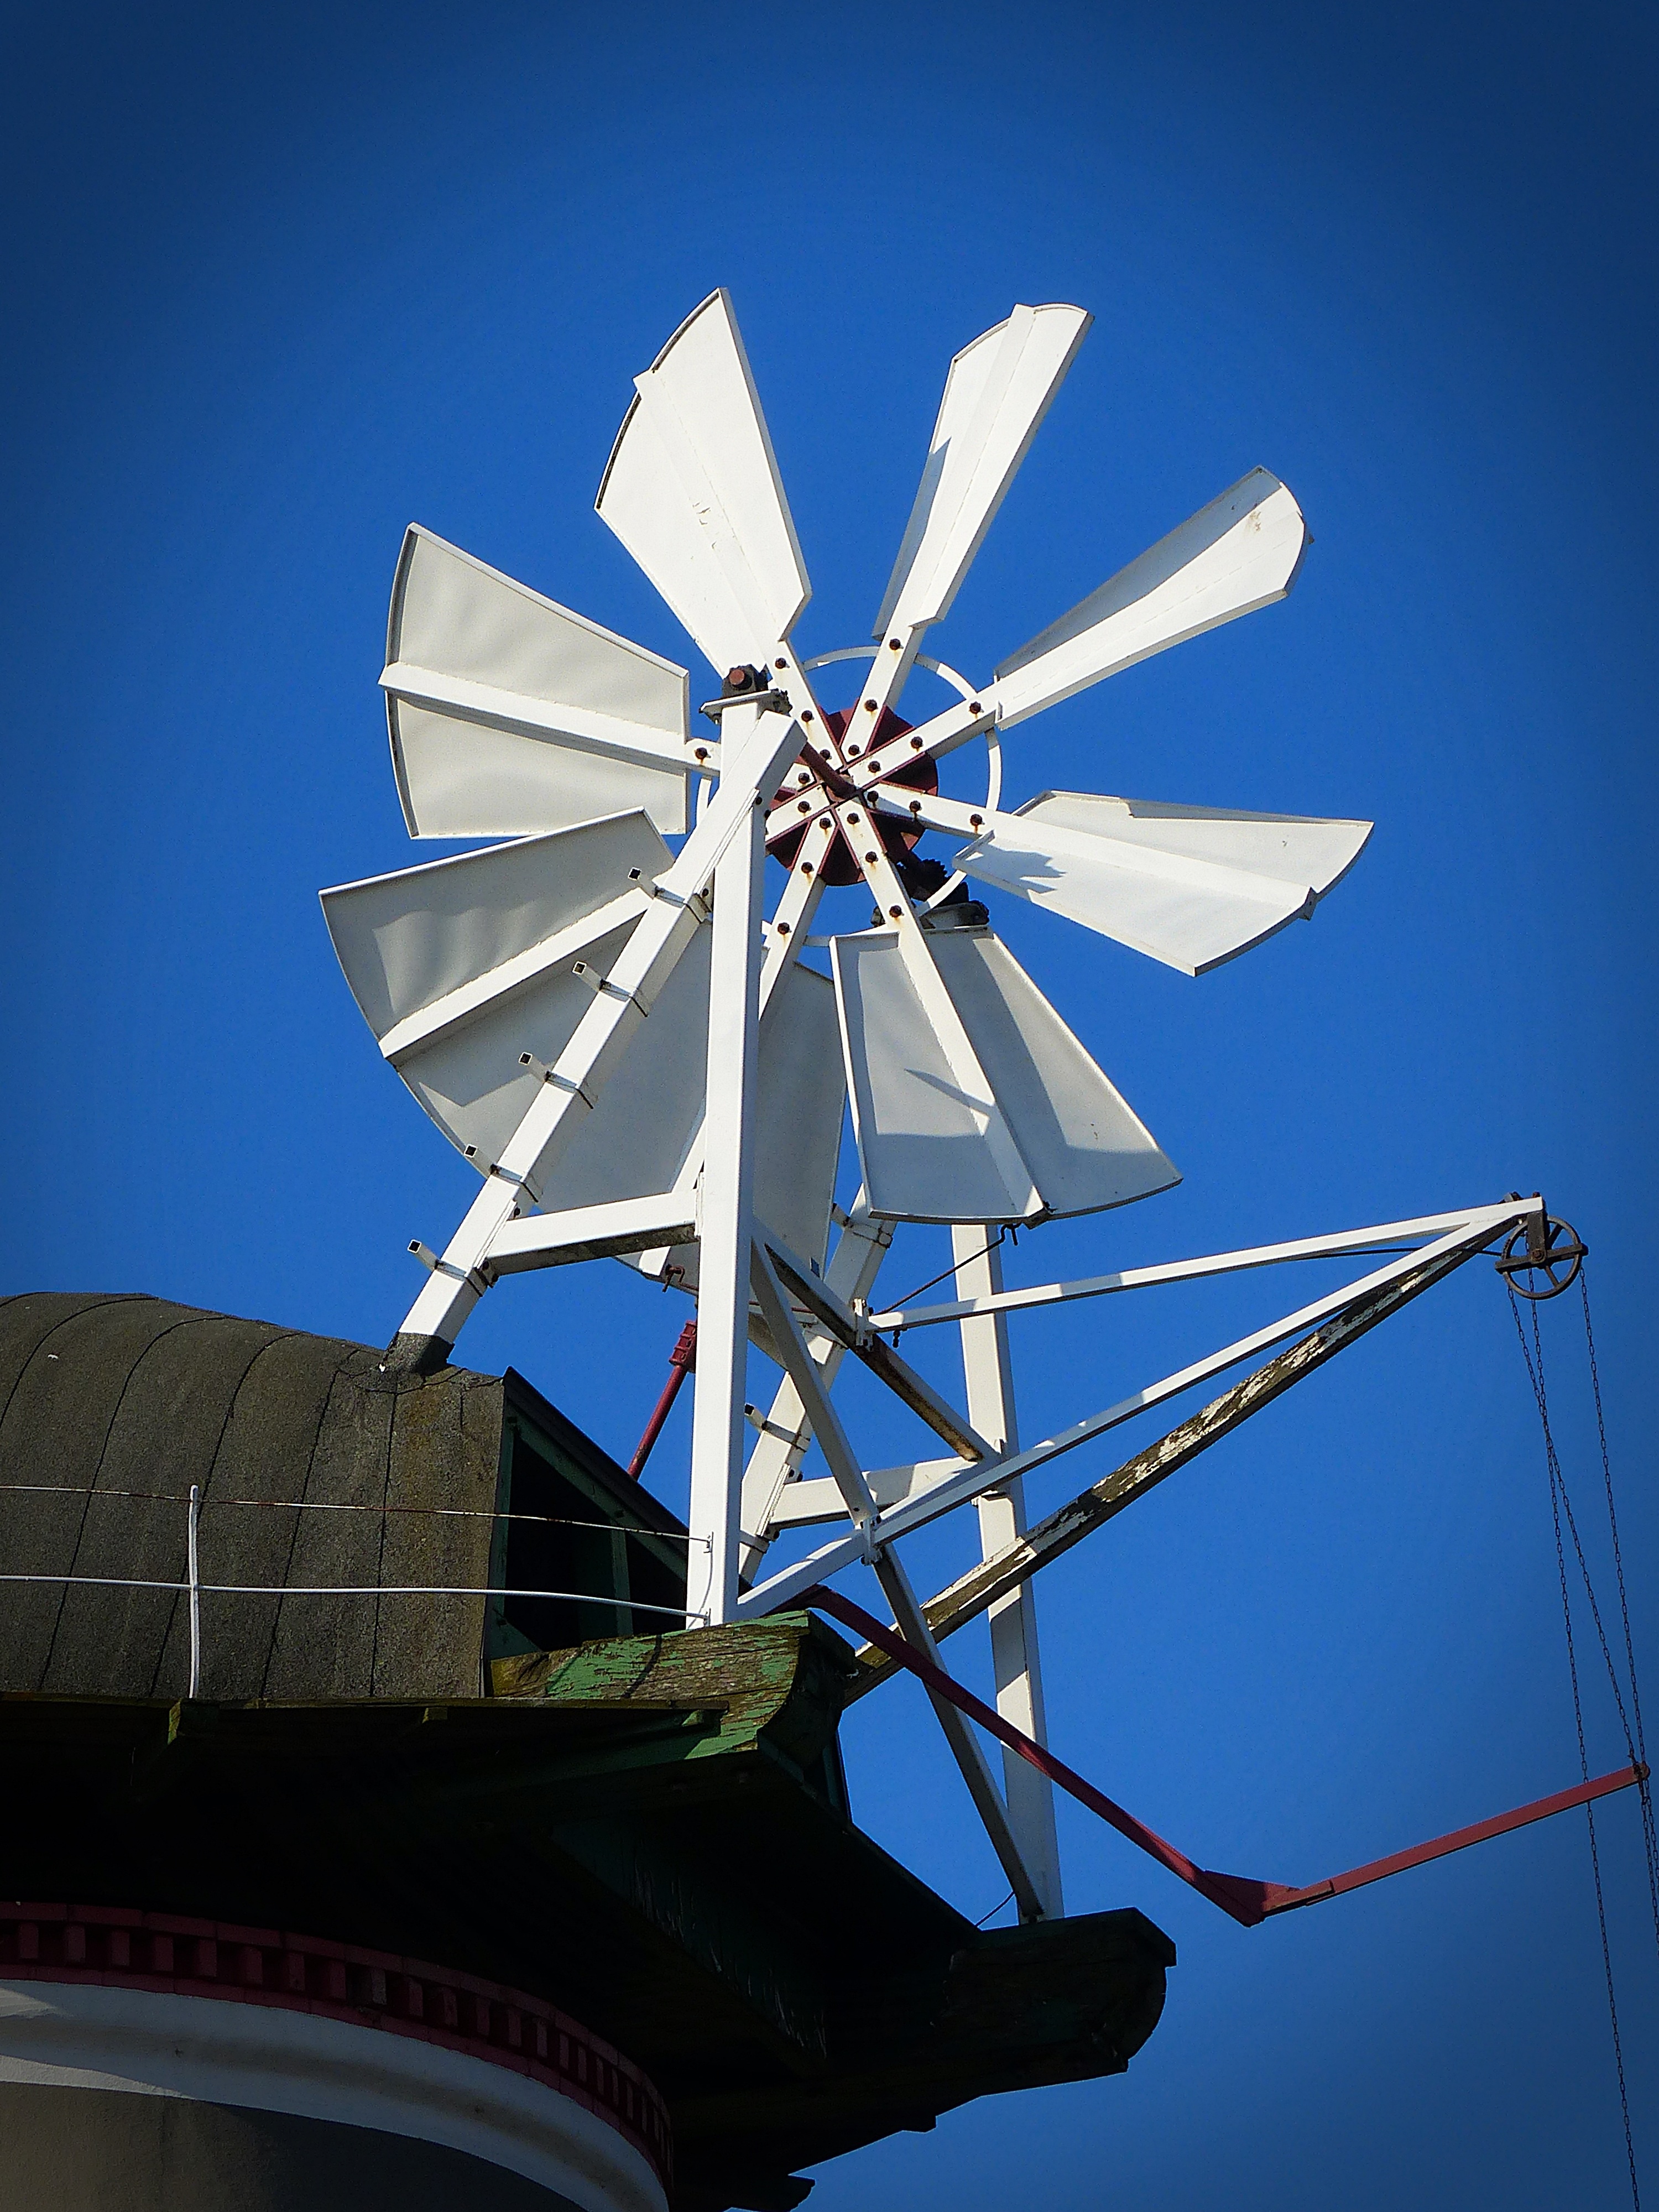
wing, sky, wheel, windmill, wind, building, old, machine, blue, pinwheel, mill, symmetry, turn, historically, historic preservation